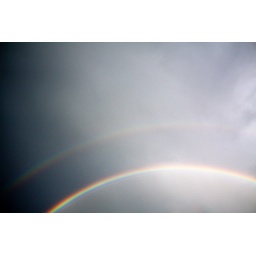
our house in the middle of the street